Timeline of the COVID-19 pandemic in Quebec

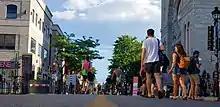
Pedestrianization of Wellington Street in Verdun, Montreal, during the summer in order to allow for social distancing

June 2 – Le Devoir reports that Montreal has only 150 investigators doing contract-tracing, and that 18,000 investigations have been conducted, a number deemed clearly insufficient in the event of a second wave.